English riding

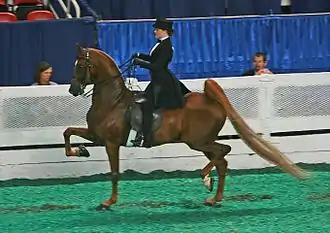
Saddle seat riding

In the United States and Canada, there are two broad categories of English riding: Hunt seat, which is an overall term used in the United States to describe "forward seat" riding, used both on the flat and over fences. This is the style most commonly associated with the term "English" riding. The other major style is Saddle seat, a discipline created in North America to exhibit dramatic, high-stepping breeds of horses. Saddle seat style riding is seldom seen outside North America, though it has a small following in South Africa. In North America, dressage sometimes is loosely lumped into the "hunt seat" category by Saddle Seat and non-English riders, primarily to differentiate it from the Saddle Seat disciplines.